Eugene Augustus Hoffman

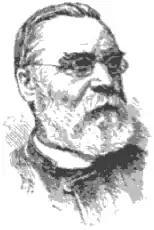
Eugene Augustus Hoffman

Eugene Augustus Hoffman (March 21, 1829 – June 17, 1902) was an American Episcopal clergyman.